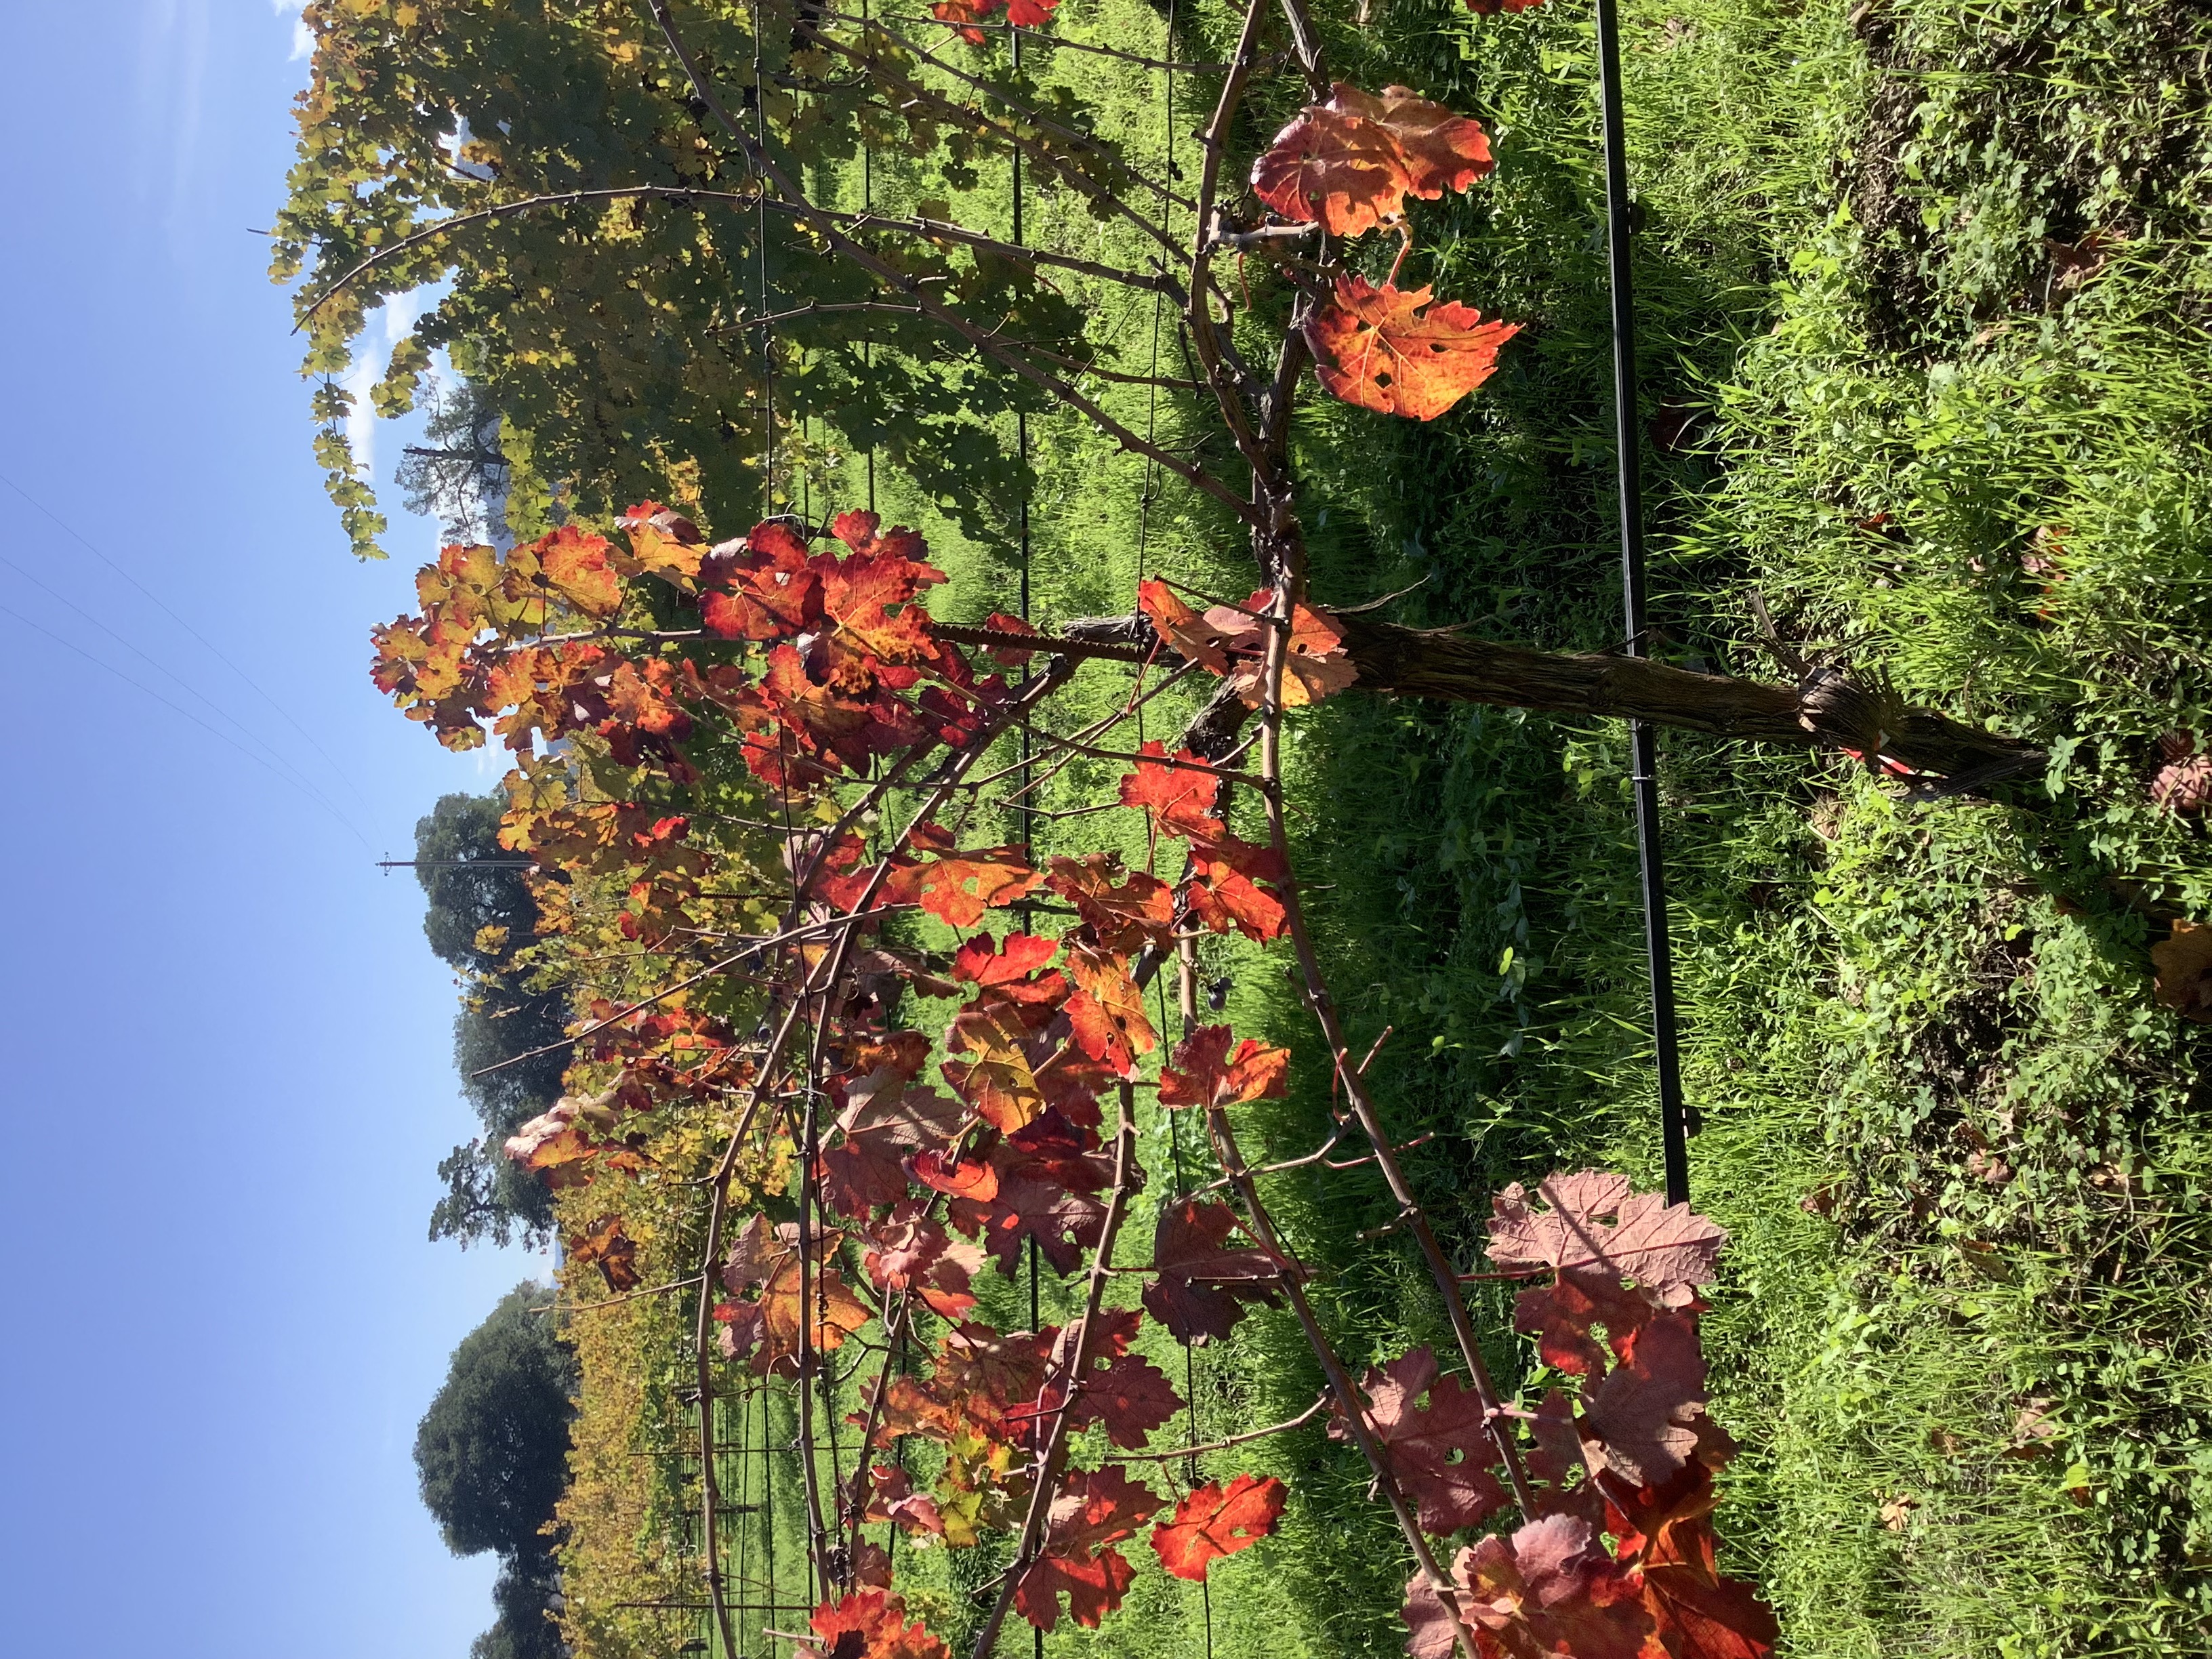
Label: Other Red